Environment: real
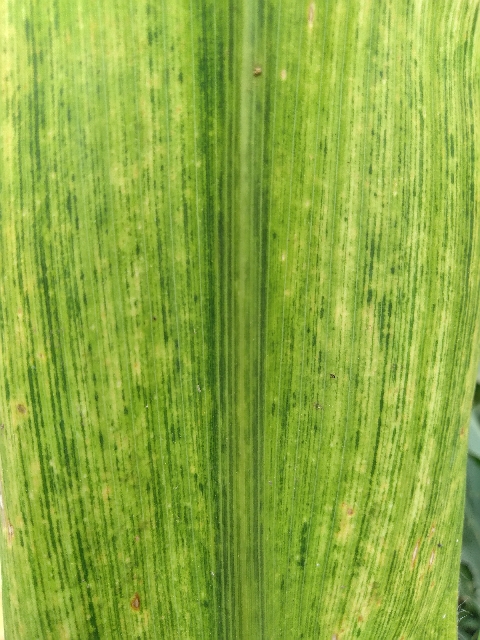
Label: lethal_necrosis